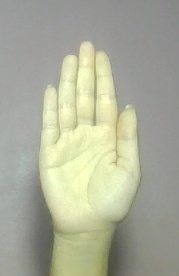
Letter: seen